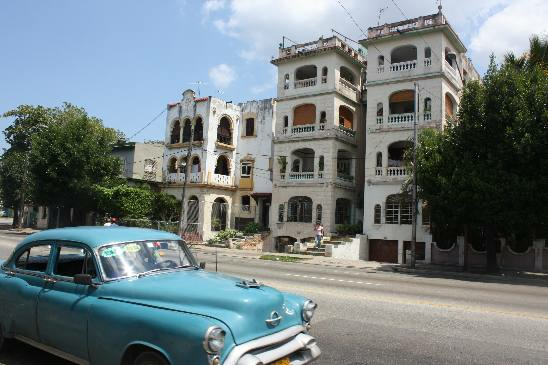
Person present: No